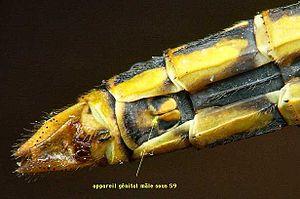
Appareil génital et pièces copulatrices de mâle (Sympetrum fonscolombii)
Dans la nature, l’apparente extravagance des traits arborés par les mâles de certaines espèces, et leur sous-jacent impact sur leur survie, inspira Darwin dans le développement de la théorie de la sélection sexuelle. Un siècle plus tard, les biologistes réalisèrent que la polyandrie et le stockage du sperme par certaines femelles pouvaient amener à une nouvelle forme de compétition mâle-mâle postcopulatoire. En effet, la compétition ne s’arrêterait plus seulement à l’accès à l’accouplement, mais continuerait à l’intérieur même de la femelle.